Oakwood Cemetery (Fort Worth, Texas)

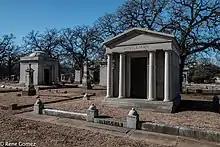
Mausoleums at Oakwood Cemetery

Oakwood Cemetery is home to Bartenders' Row, a section of graves belonging to bartenders from Fort Worth's notorious Hell's Half Acre, and Bricklayers' Row, a section formerly reserved for members of the local bricklayers' union. In 1903, Fort Worth mayor T.J. Powell designated a section of the cemetery, known as Soldiers' Row, for the burial of Confederate Civil War veterans and their wives.